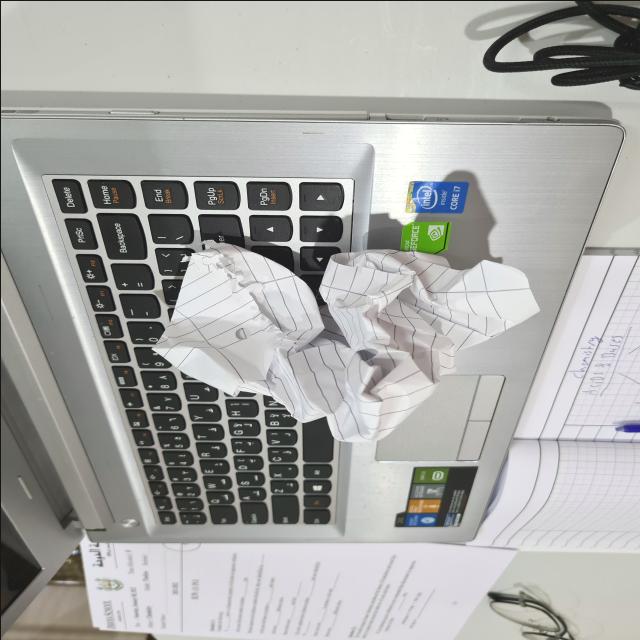
Label: tissues